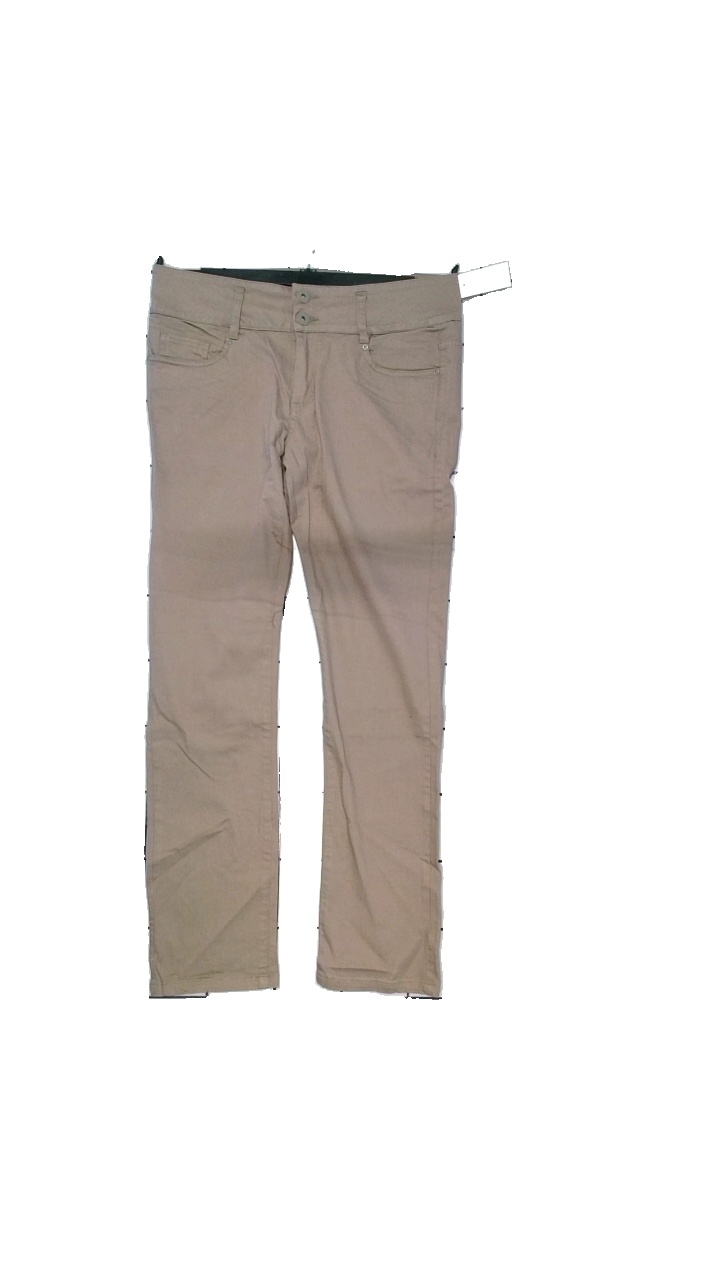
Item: Trousers (Ladies)
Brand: Missing
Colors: Brown, Green
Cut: Regular
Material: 98% polyester, 2% elastane
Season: All
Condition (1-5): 4
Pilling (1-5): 3
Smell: Minor
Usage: Reuse
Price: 100-150